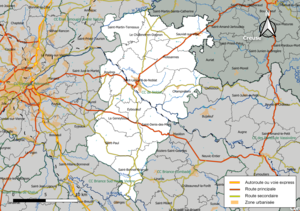
Carte géographique de la Communauté de communes de Noblat, département de la Haute-Vienne, France. Composition au 1er janvier 2019.
La communauté de communes de Noblat est une communauté de communes française, située dans le département de la Haute-Vienne, en région Nouvelle-Aquitaine.